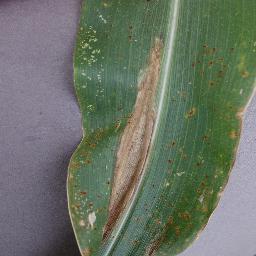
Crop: corn
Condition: (maize)_northern_blight